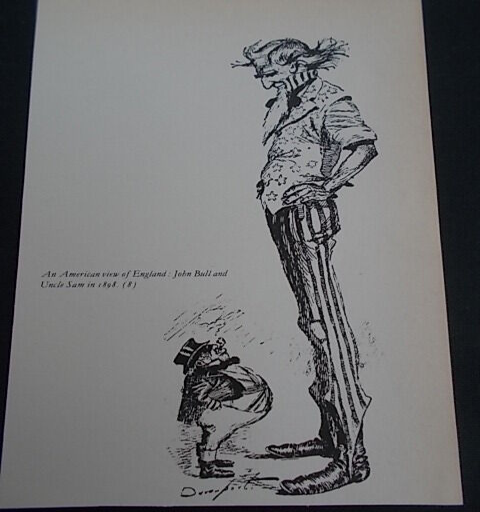
tv genre - a view of fictional character & person /